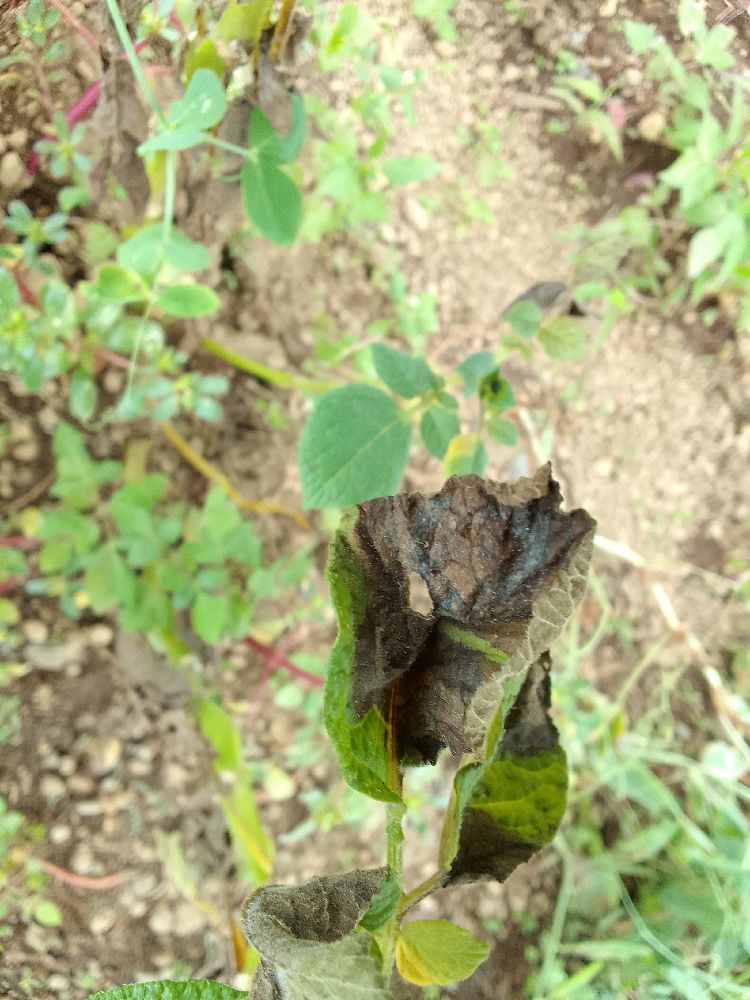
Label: Late blight